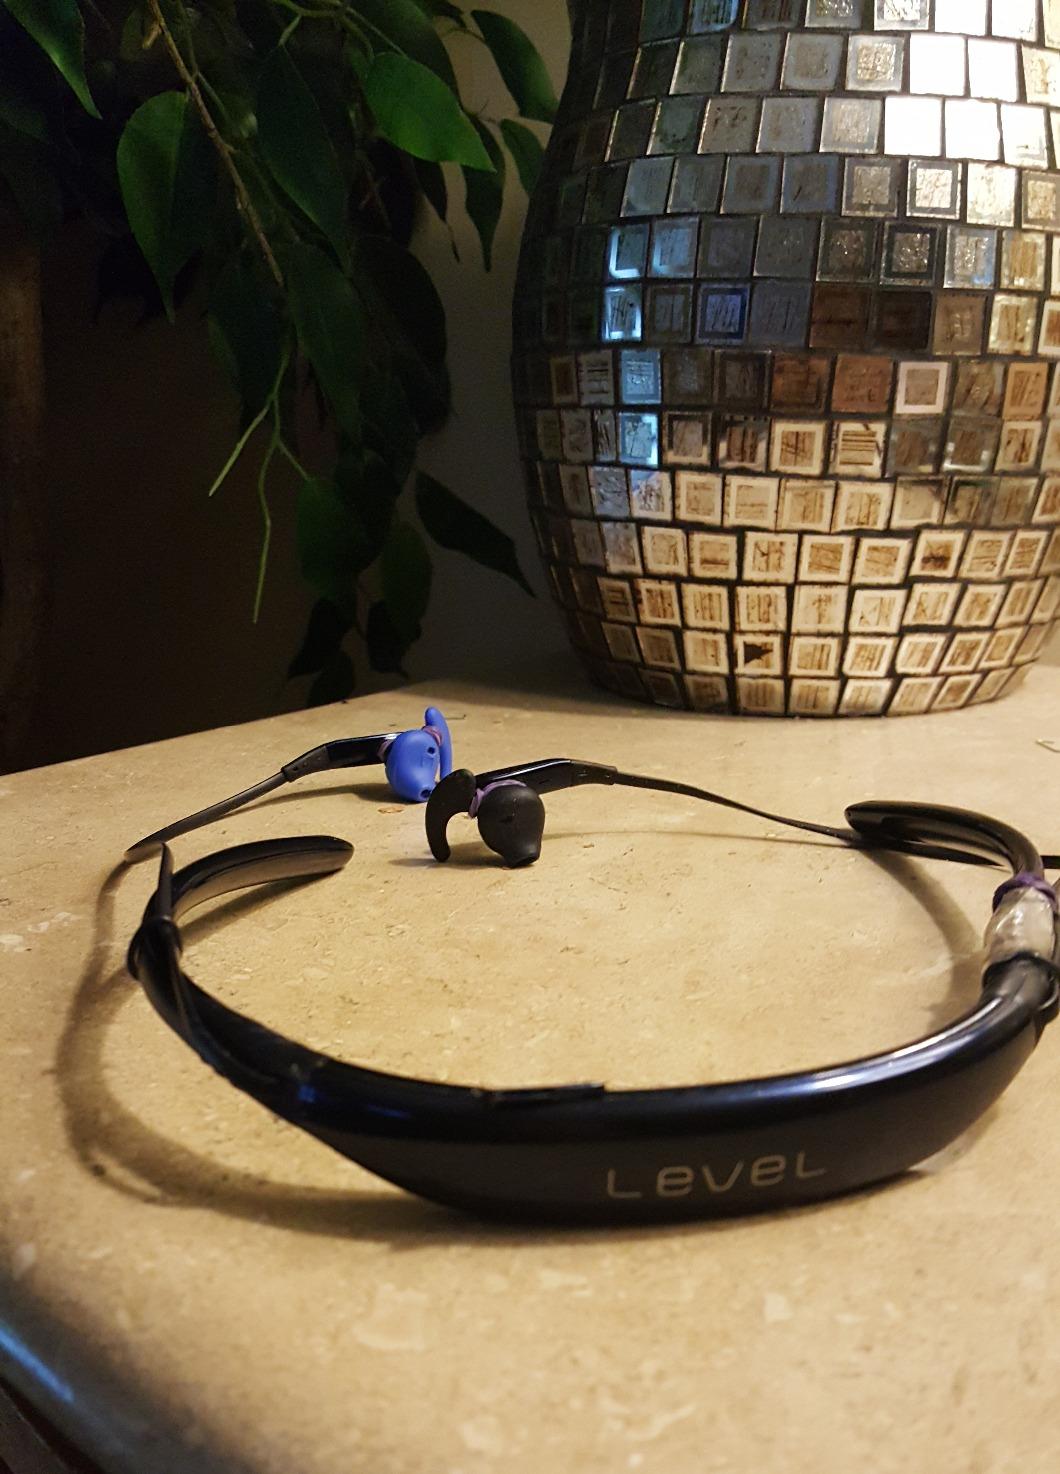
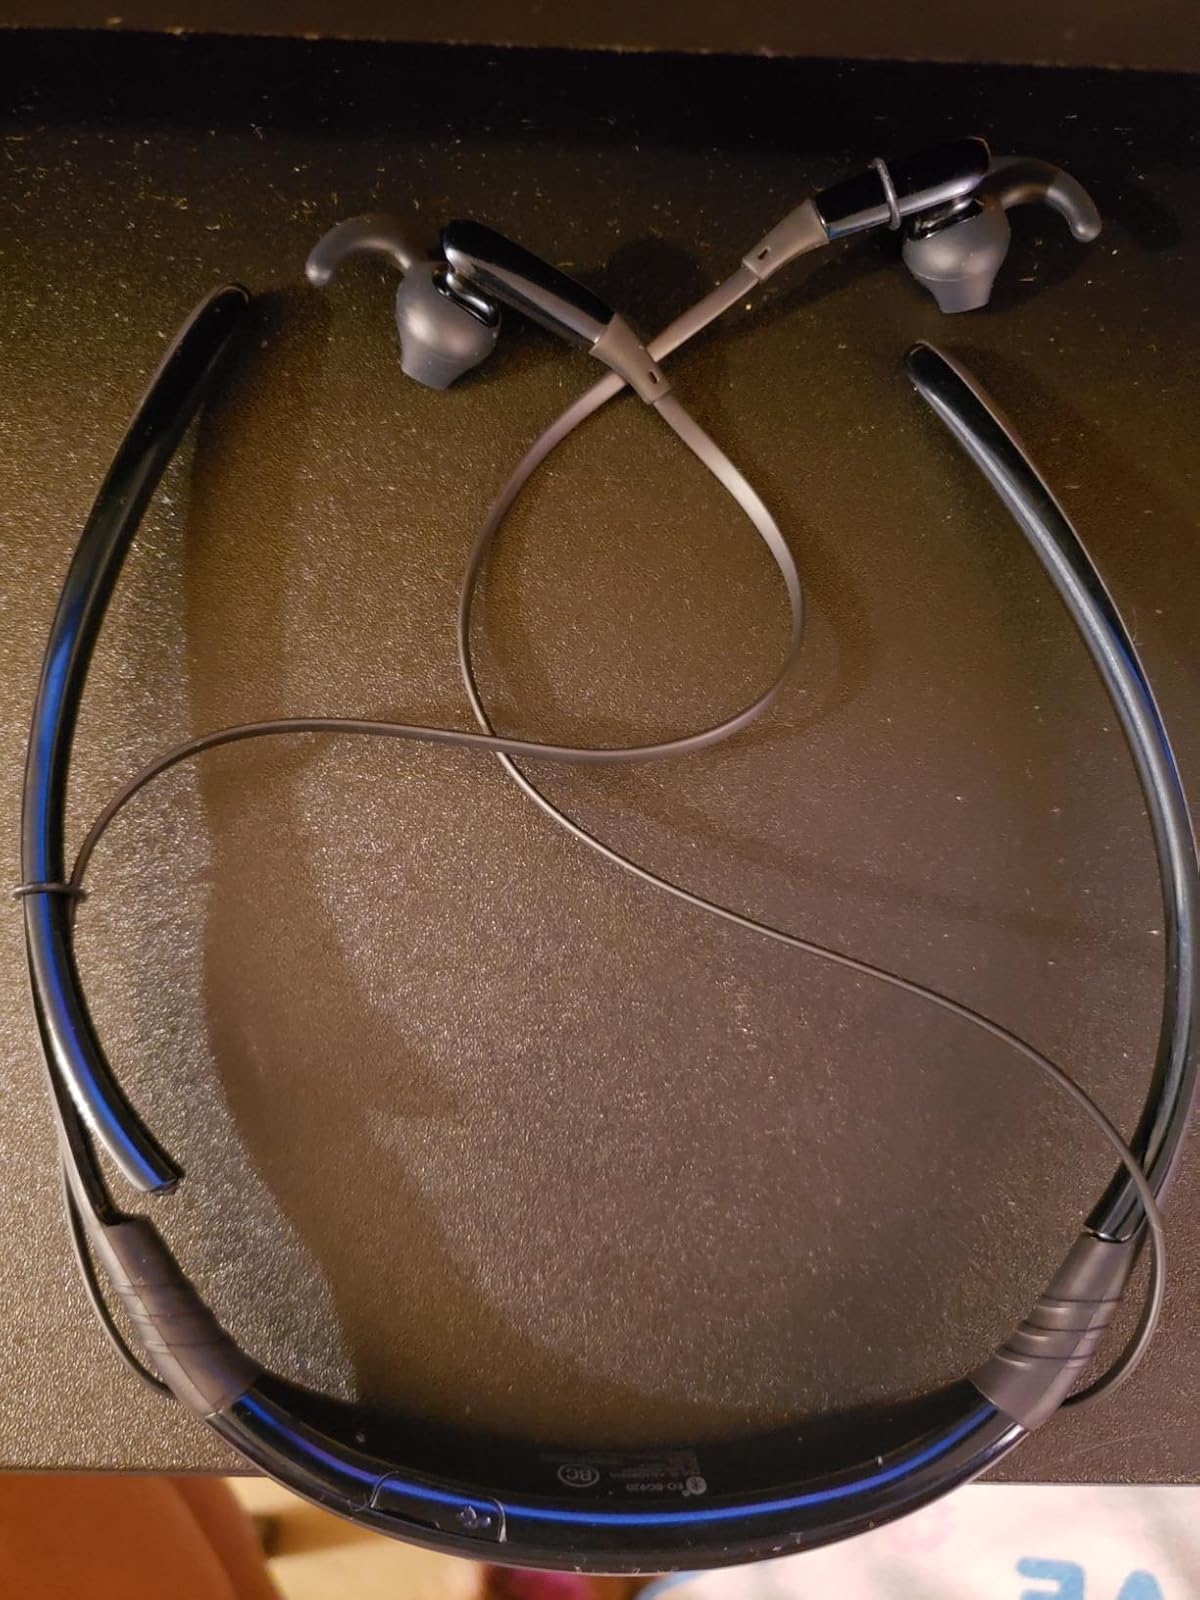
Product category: headphones
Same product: no